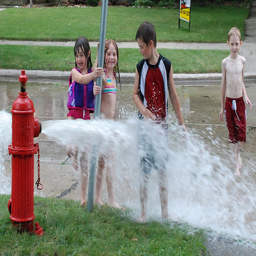
Four young children play in an opened fire hydrant.
A group of kids play in an open fire hydrant
A group of kids standing beside an opened fire hydrant.
Four children that are playing by a fire hydrant that is spraying water.
Several little children playing around the water from a fire hydrant on a hot day.